Timeline of Las Vegas

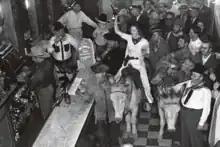
"Helldorado Days. Louis Dufur, Pretty Las Vegas, Nevada. Debutante, “Sets ‘Em Up" for her Friends" at "saloon in downtown Las Vegas." The photograph is part of a series sent out by the Union Pacific Railroad's publicly department to promote the event.

The following is a of the history of the city of Las Vegas, Nevada, United States.